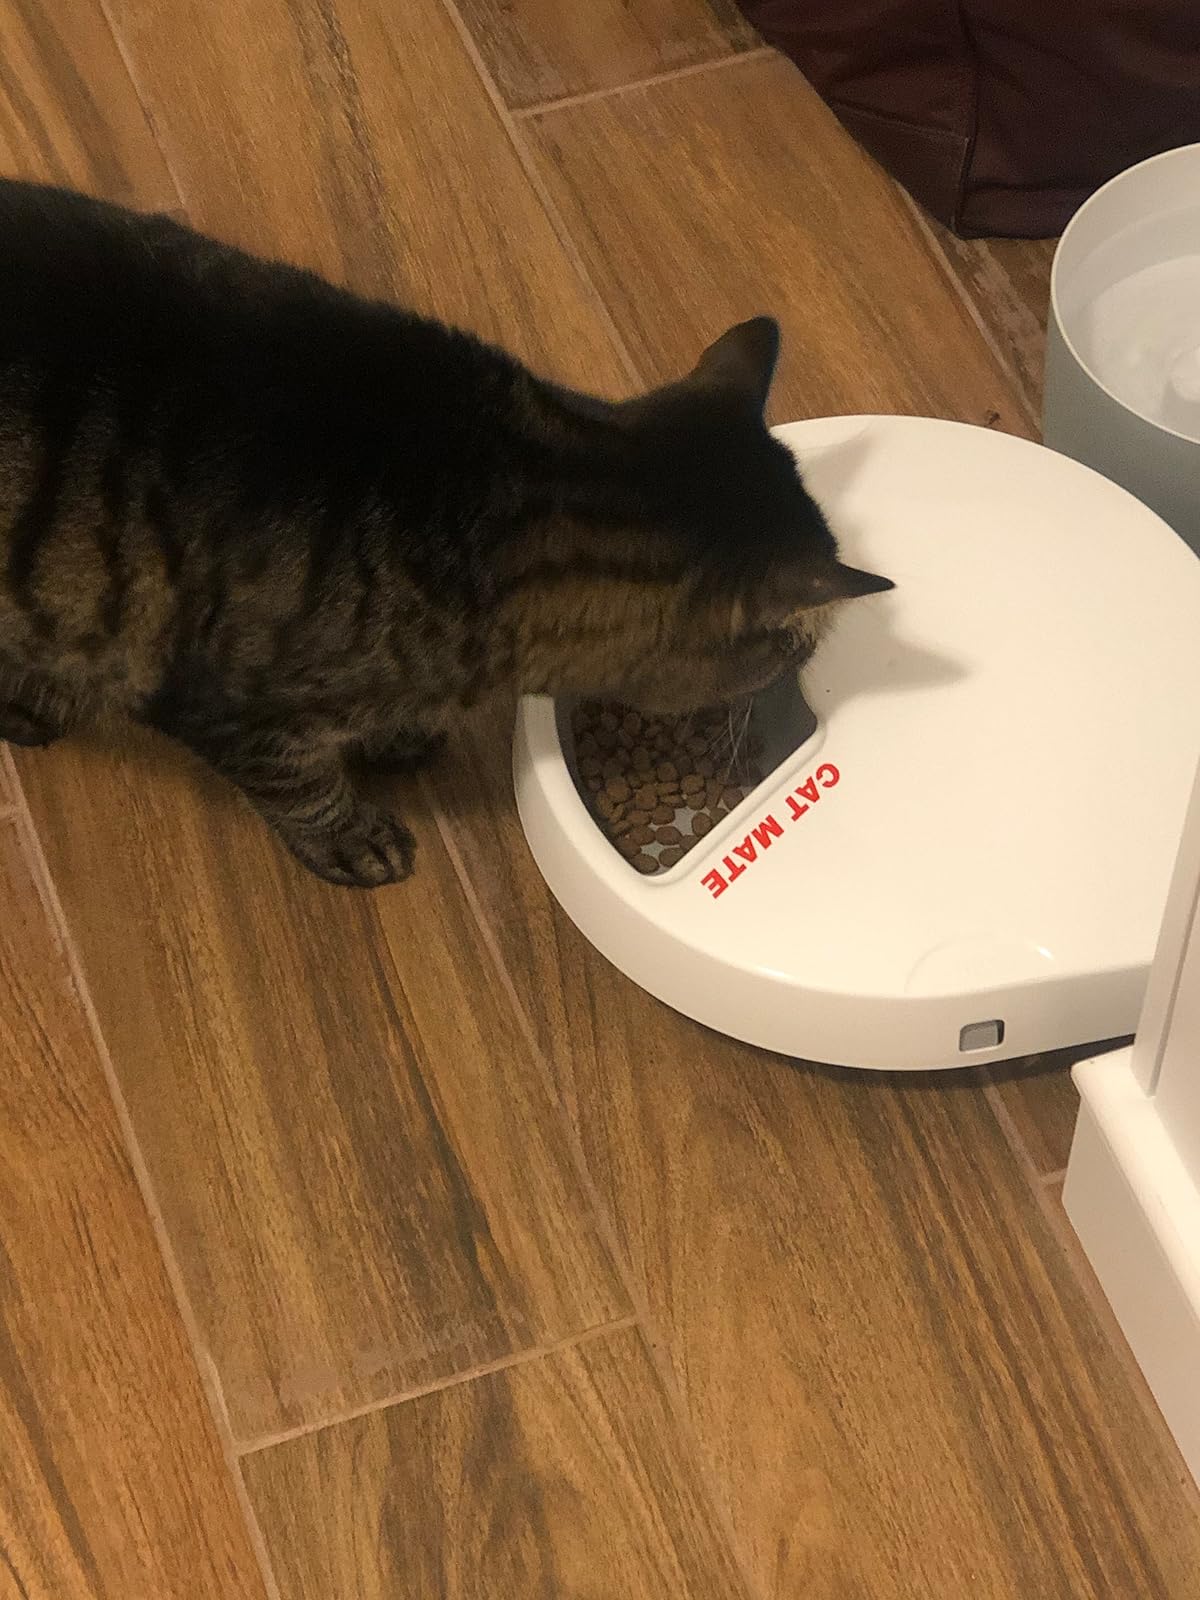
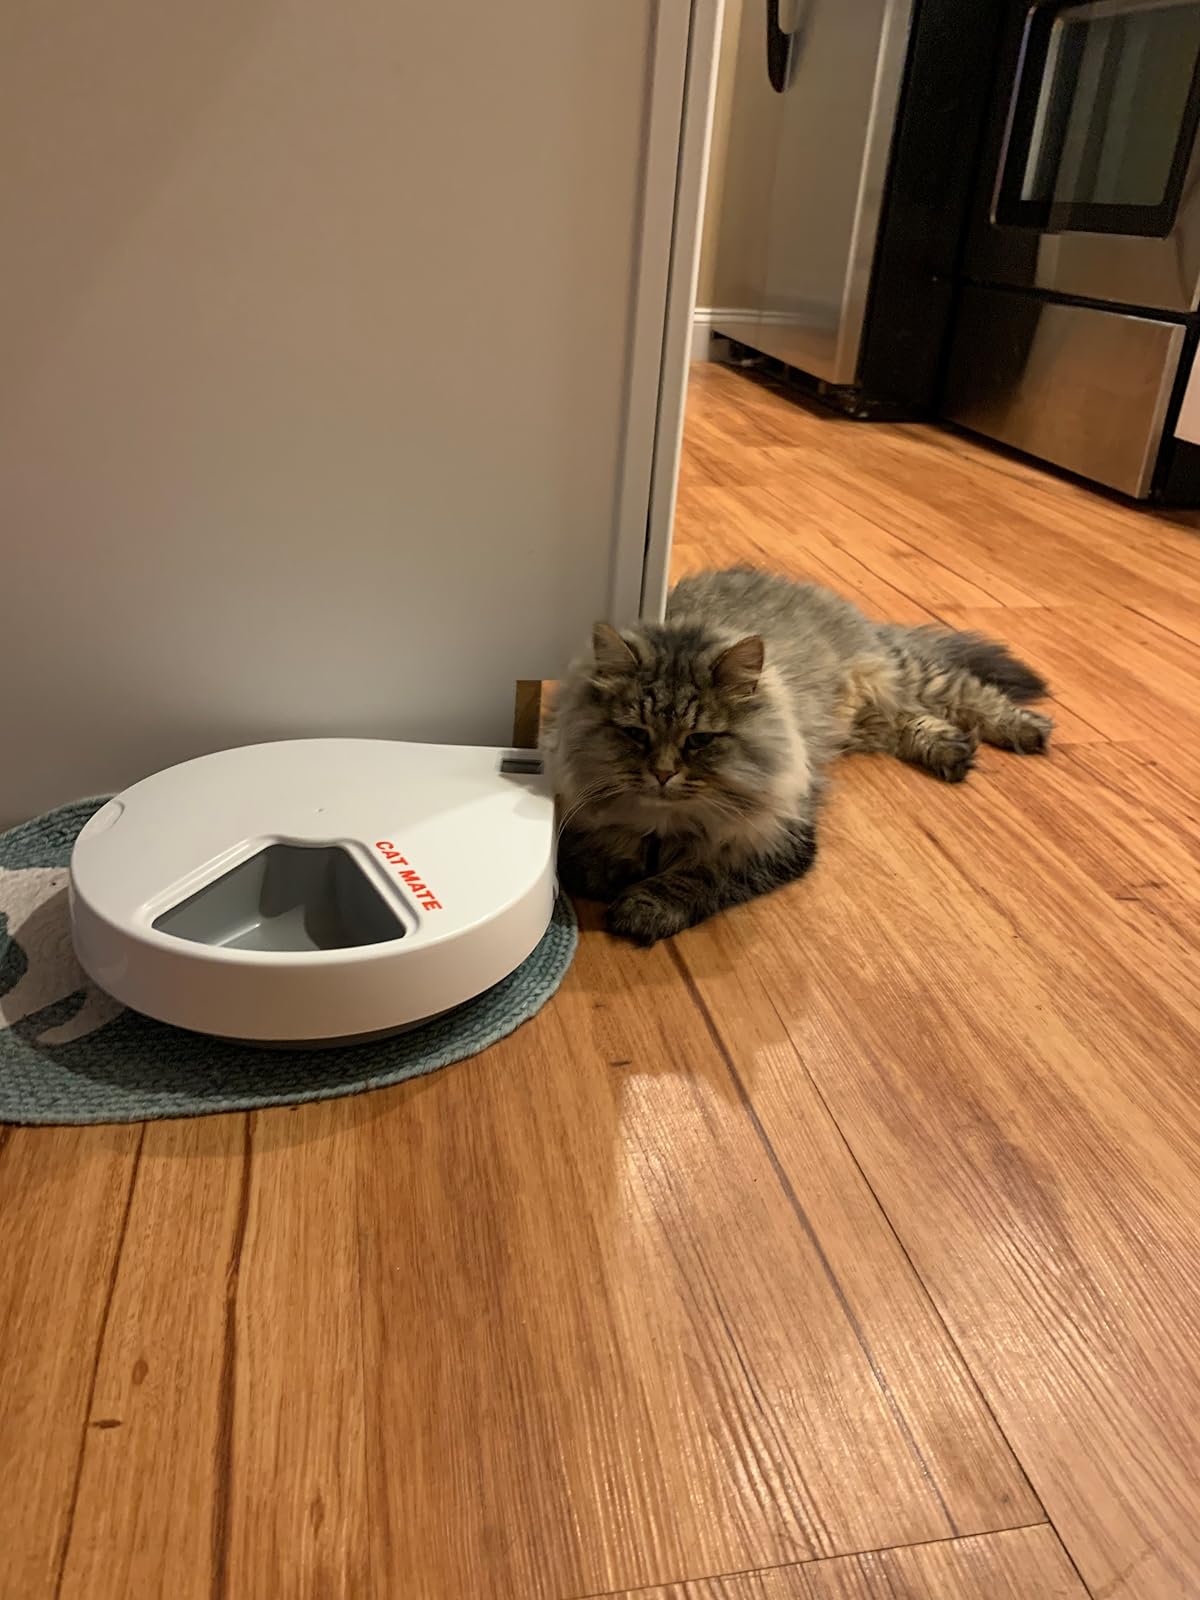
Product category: items_feeder
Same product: yes